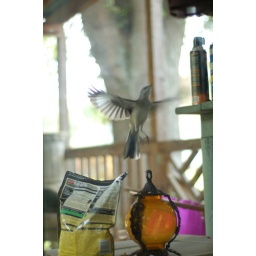
this bird has been attacking all of the windows and mirrors around my house.